Tropical Storm Cindy (2017)

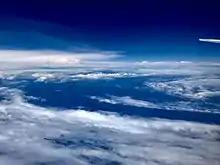
Cindy as seen from Douglas DC-8 during a scientific flight on June 21

The nascent Tropical Storm had its strongest winds northeast and northwest of the center in the primary area of convection. The thunderstorms were well north of the circulation due to strong wind shear and dry mid-level air. Early on June 21, despite a ragged satellite appearance, observations from the Hurricane Hunters and ships indicated that the storm intensified to reach maximum sustained winds of 60 mph (95 km/h) at 00:00 UTC. Cindy's broad structure and relatively unfavorable conditions prevented further strengthening. Around that time, the cyclone began moving north-northwest. At 09:00 UTC on June 21, the NHC noted that Cindy "does not look like a tropical cyclone" and rather resembled a subtropical cyclone, with a large circulation and most of the convection displaced to the east. The pressure bottomed out around early on June 22, despite its atypical appearance on satellite; the only thing maintaining it at tropical characteristics was a burst of convection that occurred near the center which wrapped into the southwestern quadrant of the storm. Around 07:00 UTC that day, Cindy made landfall in extreme southwestern Louisiana just east of Sabine Pass with winds of 50 mph (85 km/h), making Cindy the first named storm to strike the state since Hurricane Isaac in 2012. Rapid weakening ensued once it moved inland, and it weakened to a depression shortly afterwards. At 21:00 UTC, the NHC issued their last advisory on Cindy and announced that further advisories would be issued by the Weather Prediction Center (WPC). Cindy continued to lose its tropical characteristics as it weakened gradually inland, and transitioned into a remnant low over western Kentucky at 18:00 UTC on June 23. The remnant low moved east-northeast across the Appalachia region and dissipated over the Mid-Atlantic states on the following day.